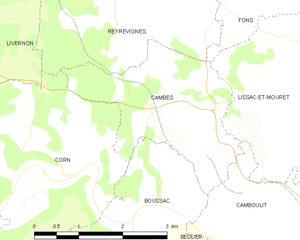
Cambes est une commune française située dans le département du Lot, en région Occitanie.